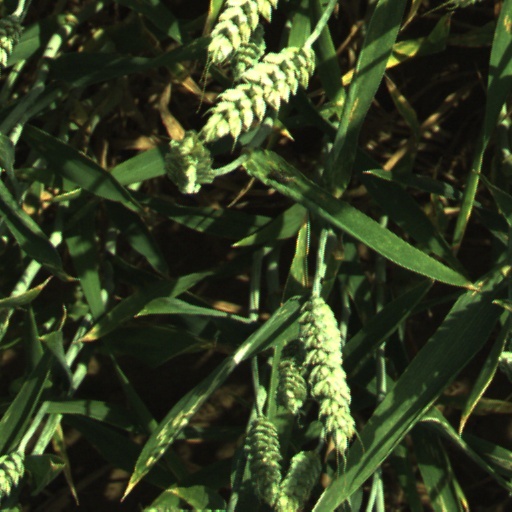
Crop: wheat